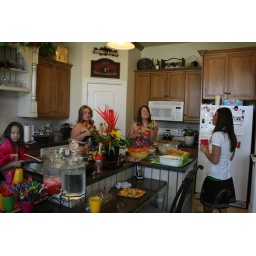
girls in the kitchen